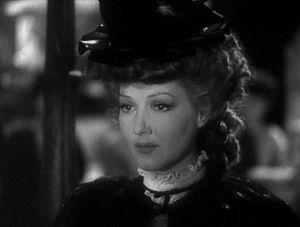
Jean Parker est une actrice américaine, née Lois Mae Green à Deer Lodge le 11 août 1915, morte à Woodland Hills le 30 novembre 2005.